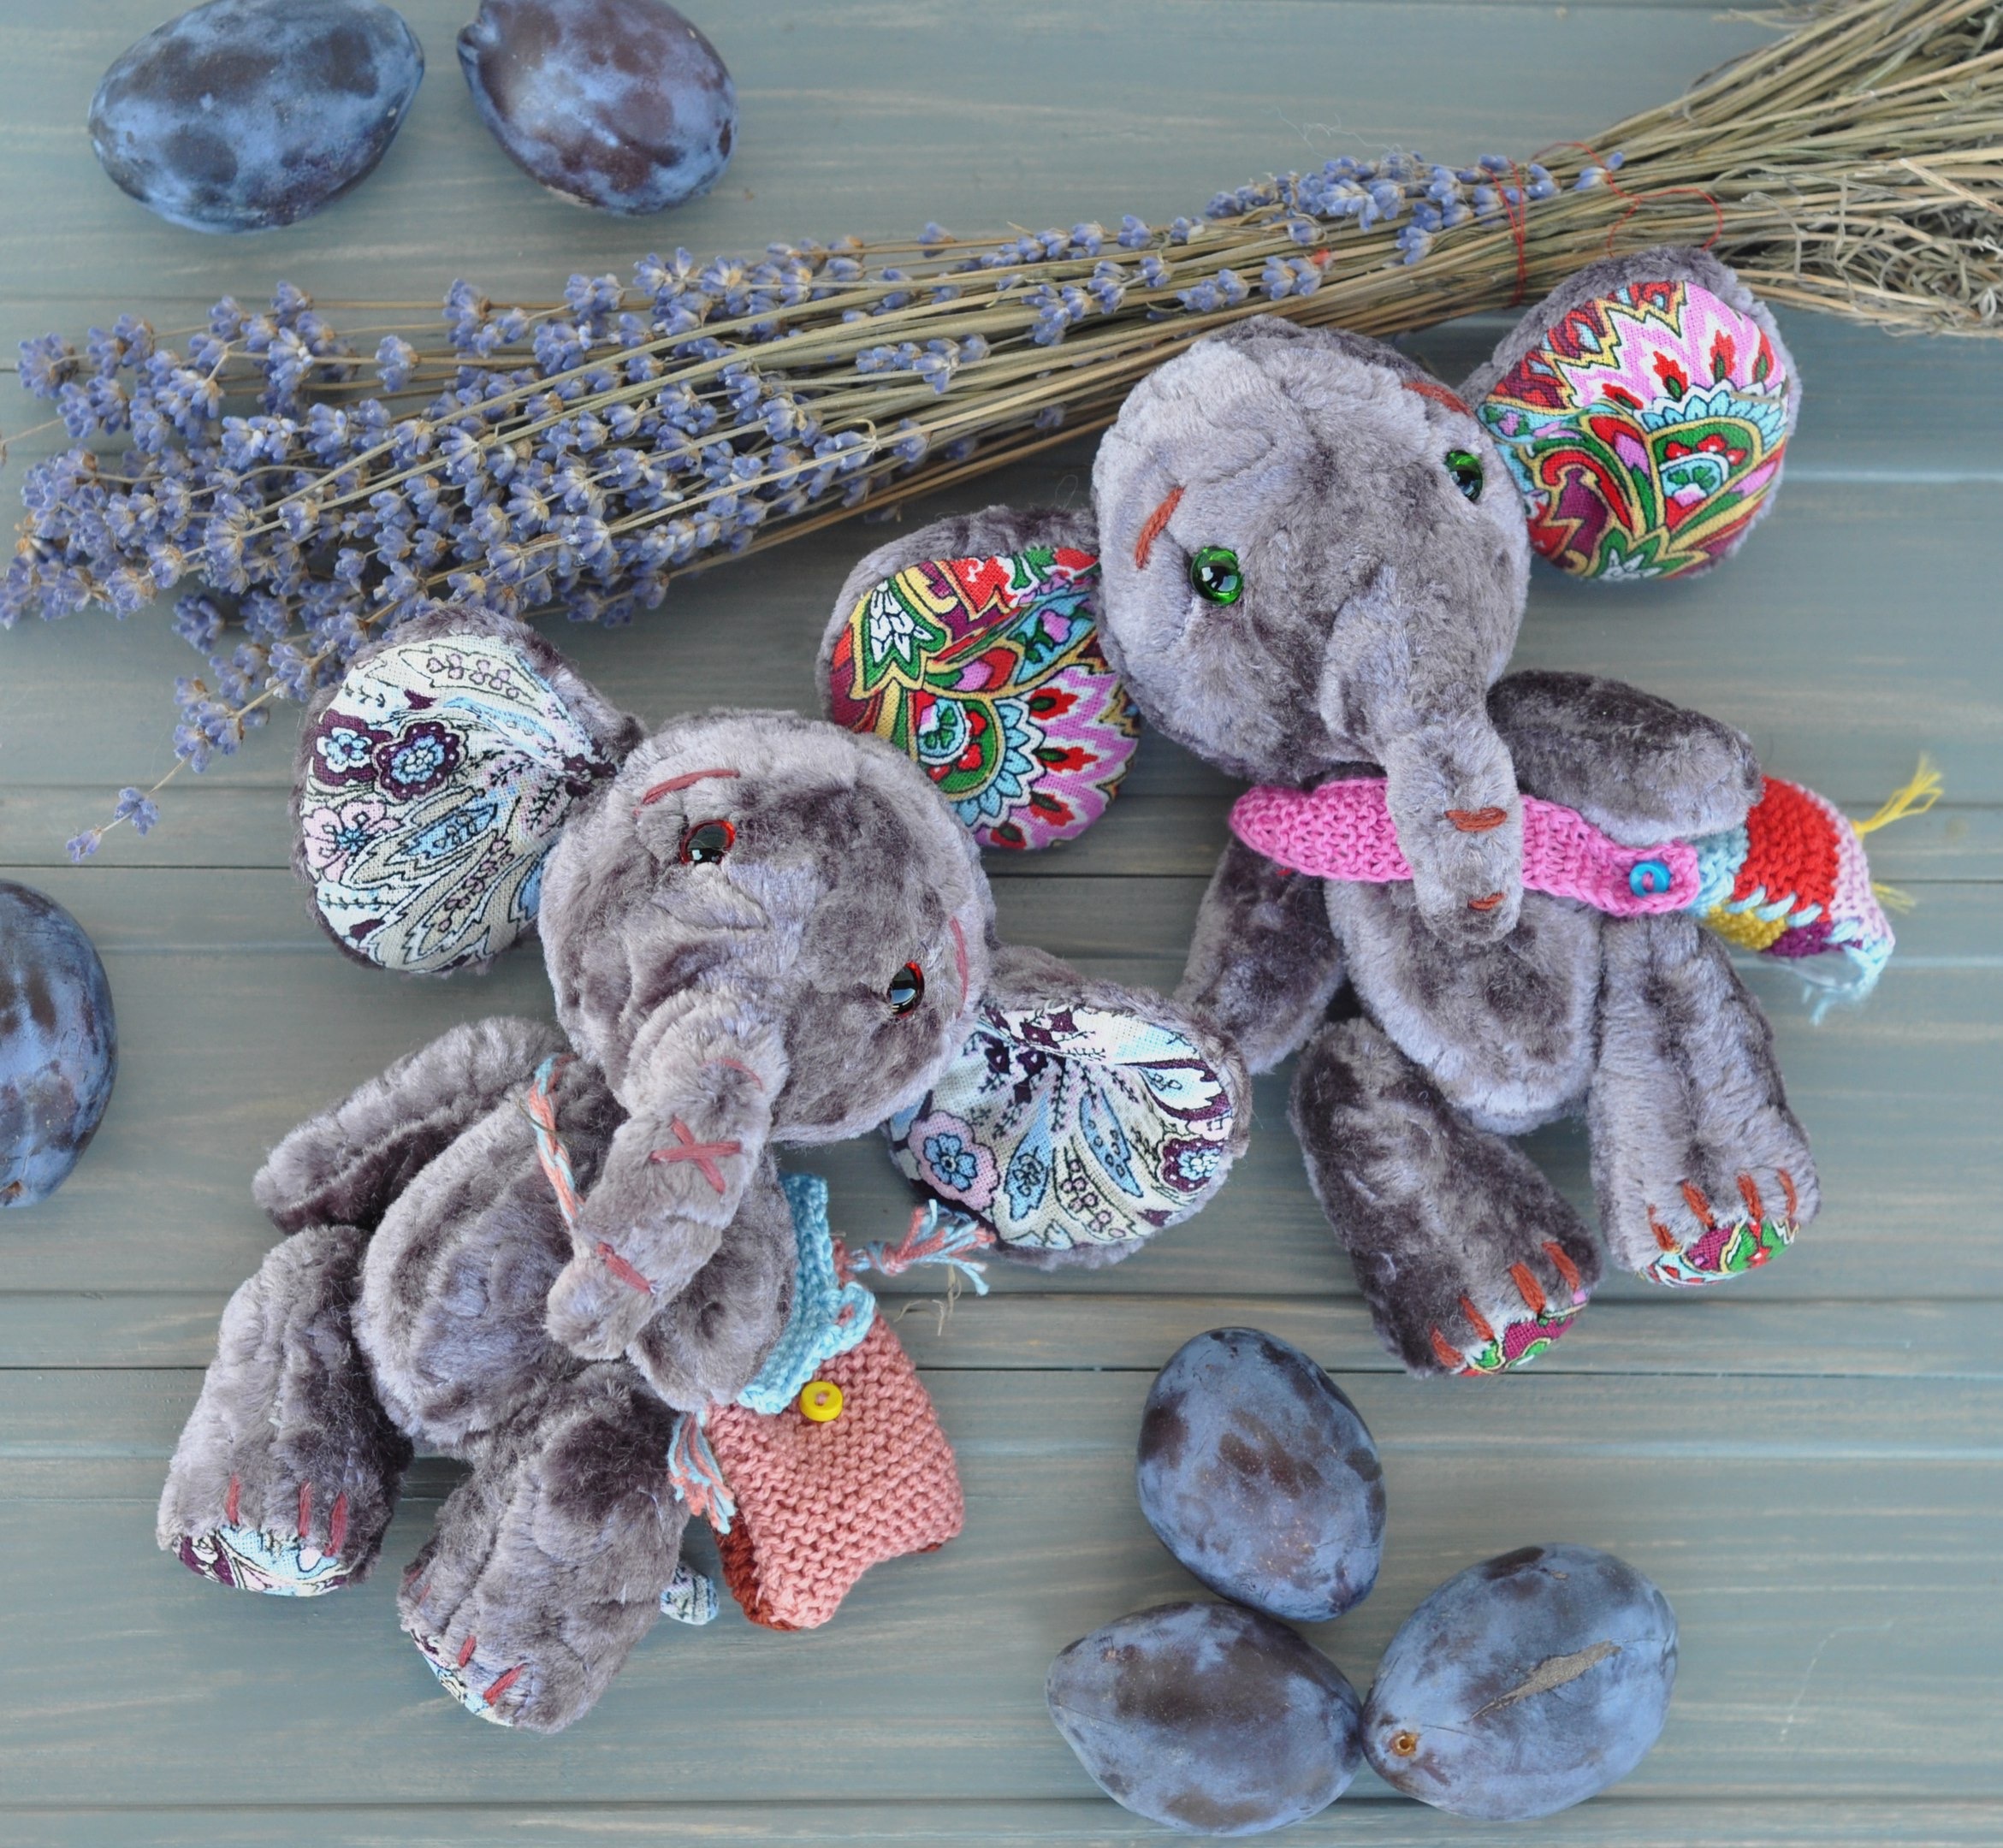
toy, lavender, material, elephant, thread, plum, crochet, textile, art, soft toy, stuffed toy, their hands